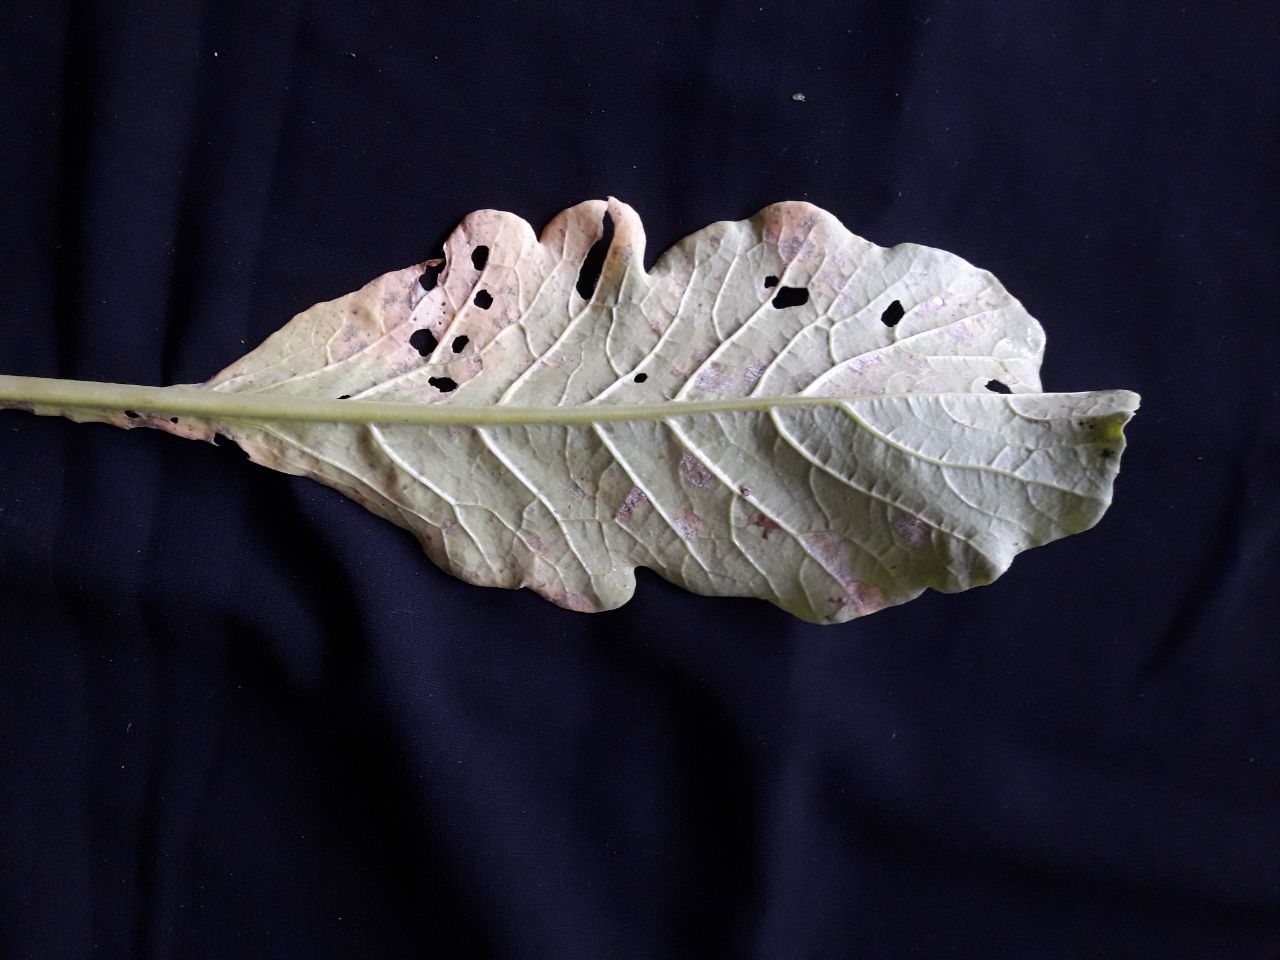
Label: flea beetle